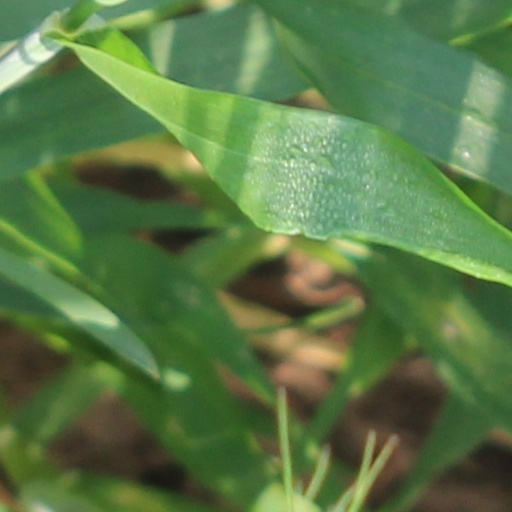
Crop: wheat